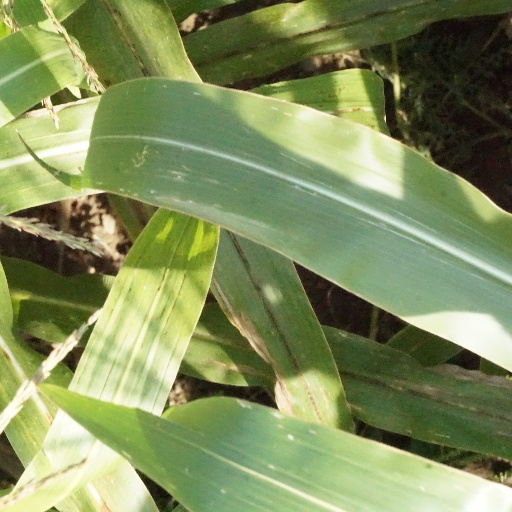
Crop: maize; corn